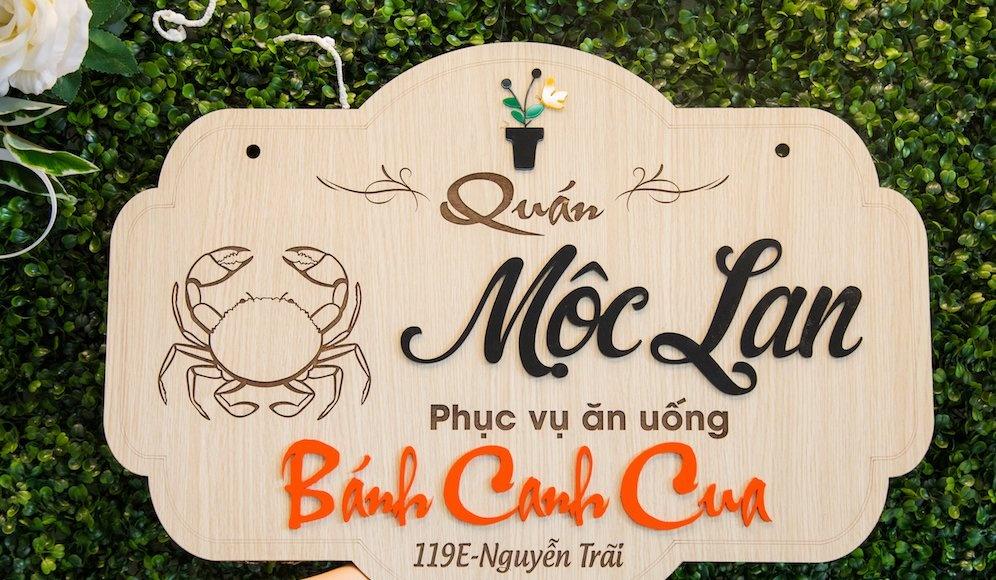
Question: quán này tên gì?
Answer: tên mộc lan